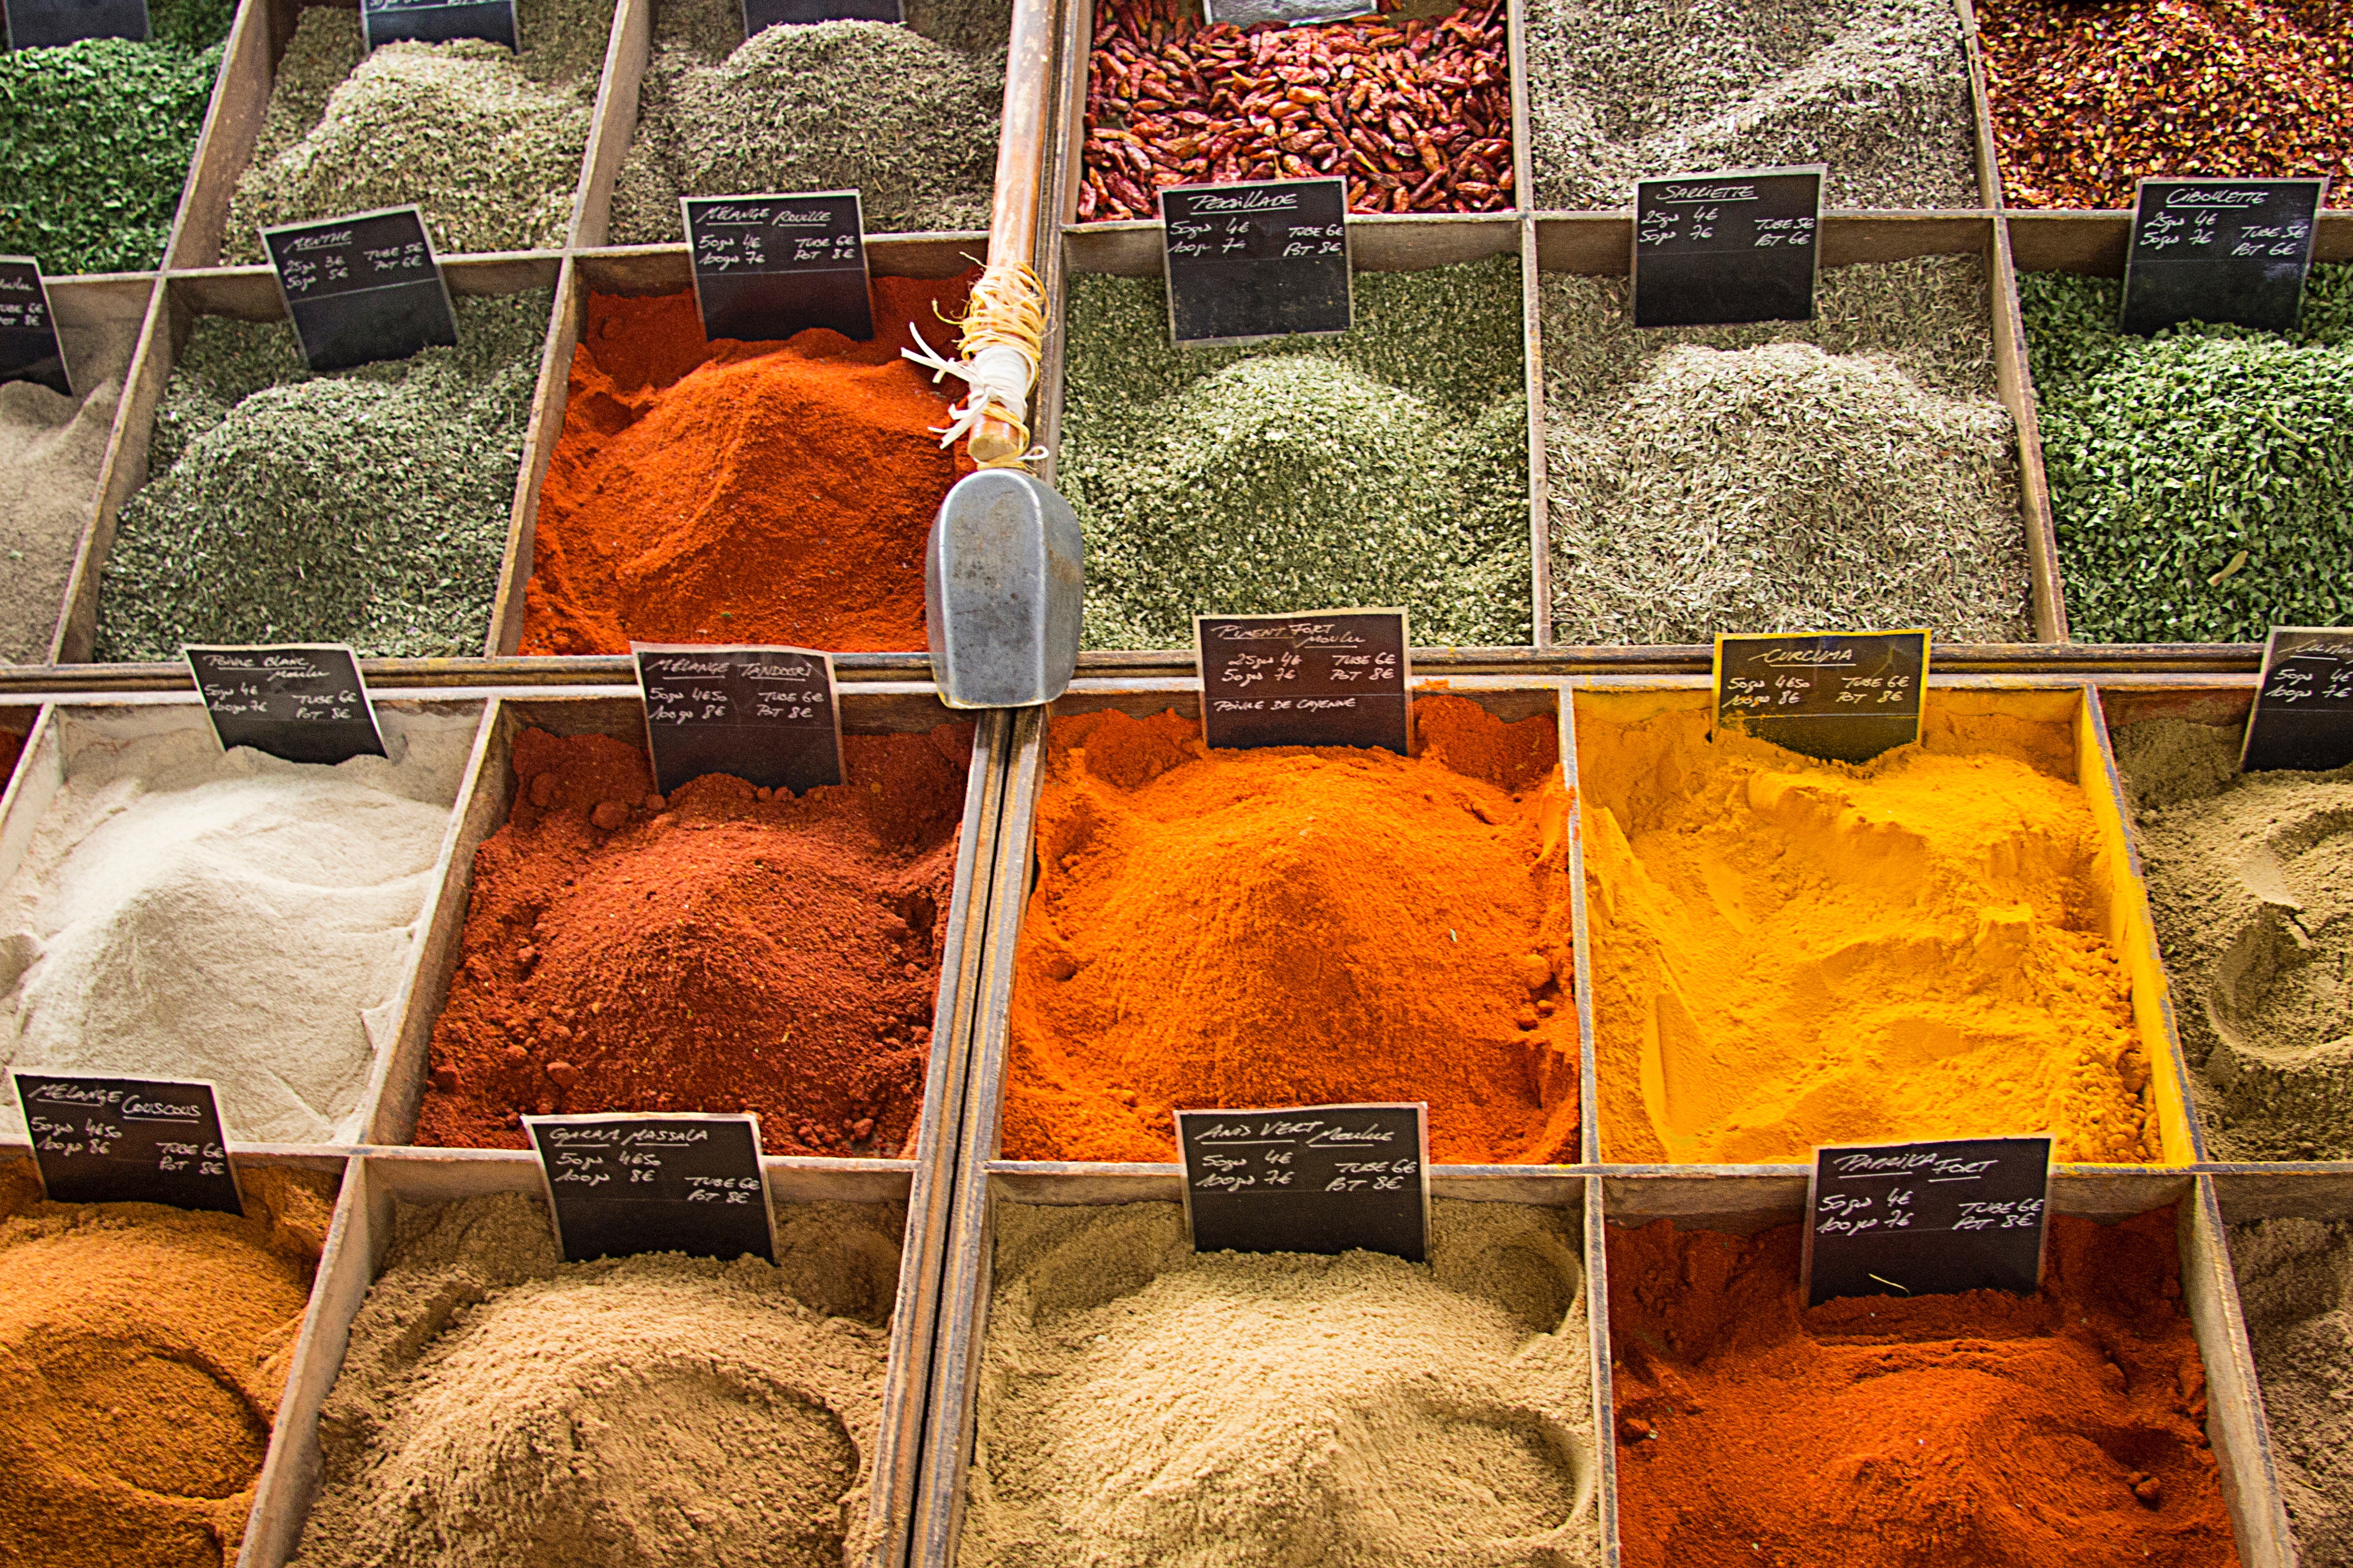
food, produce, soil, agriculture